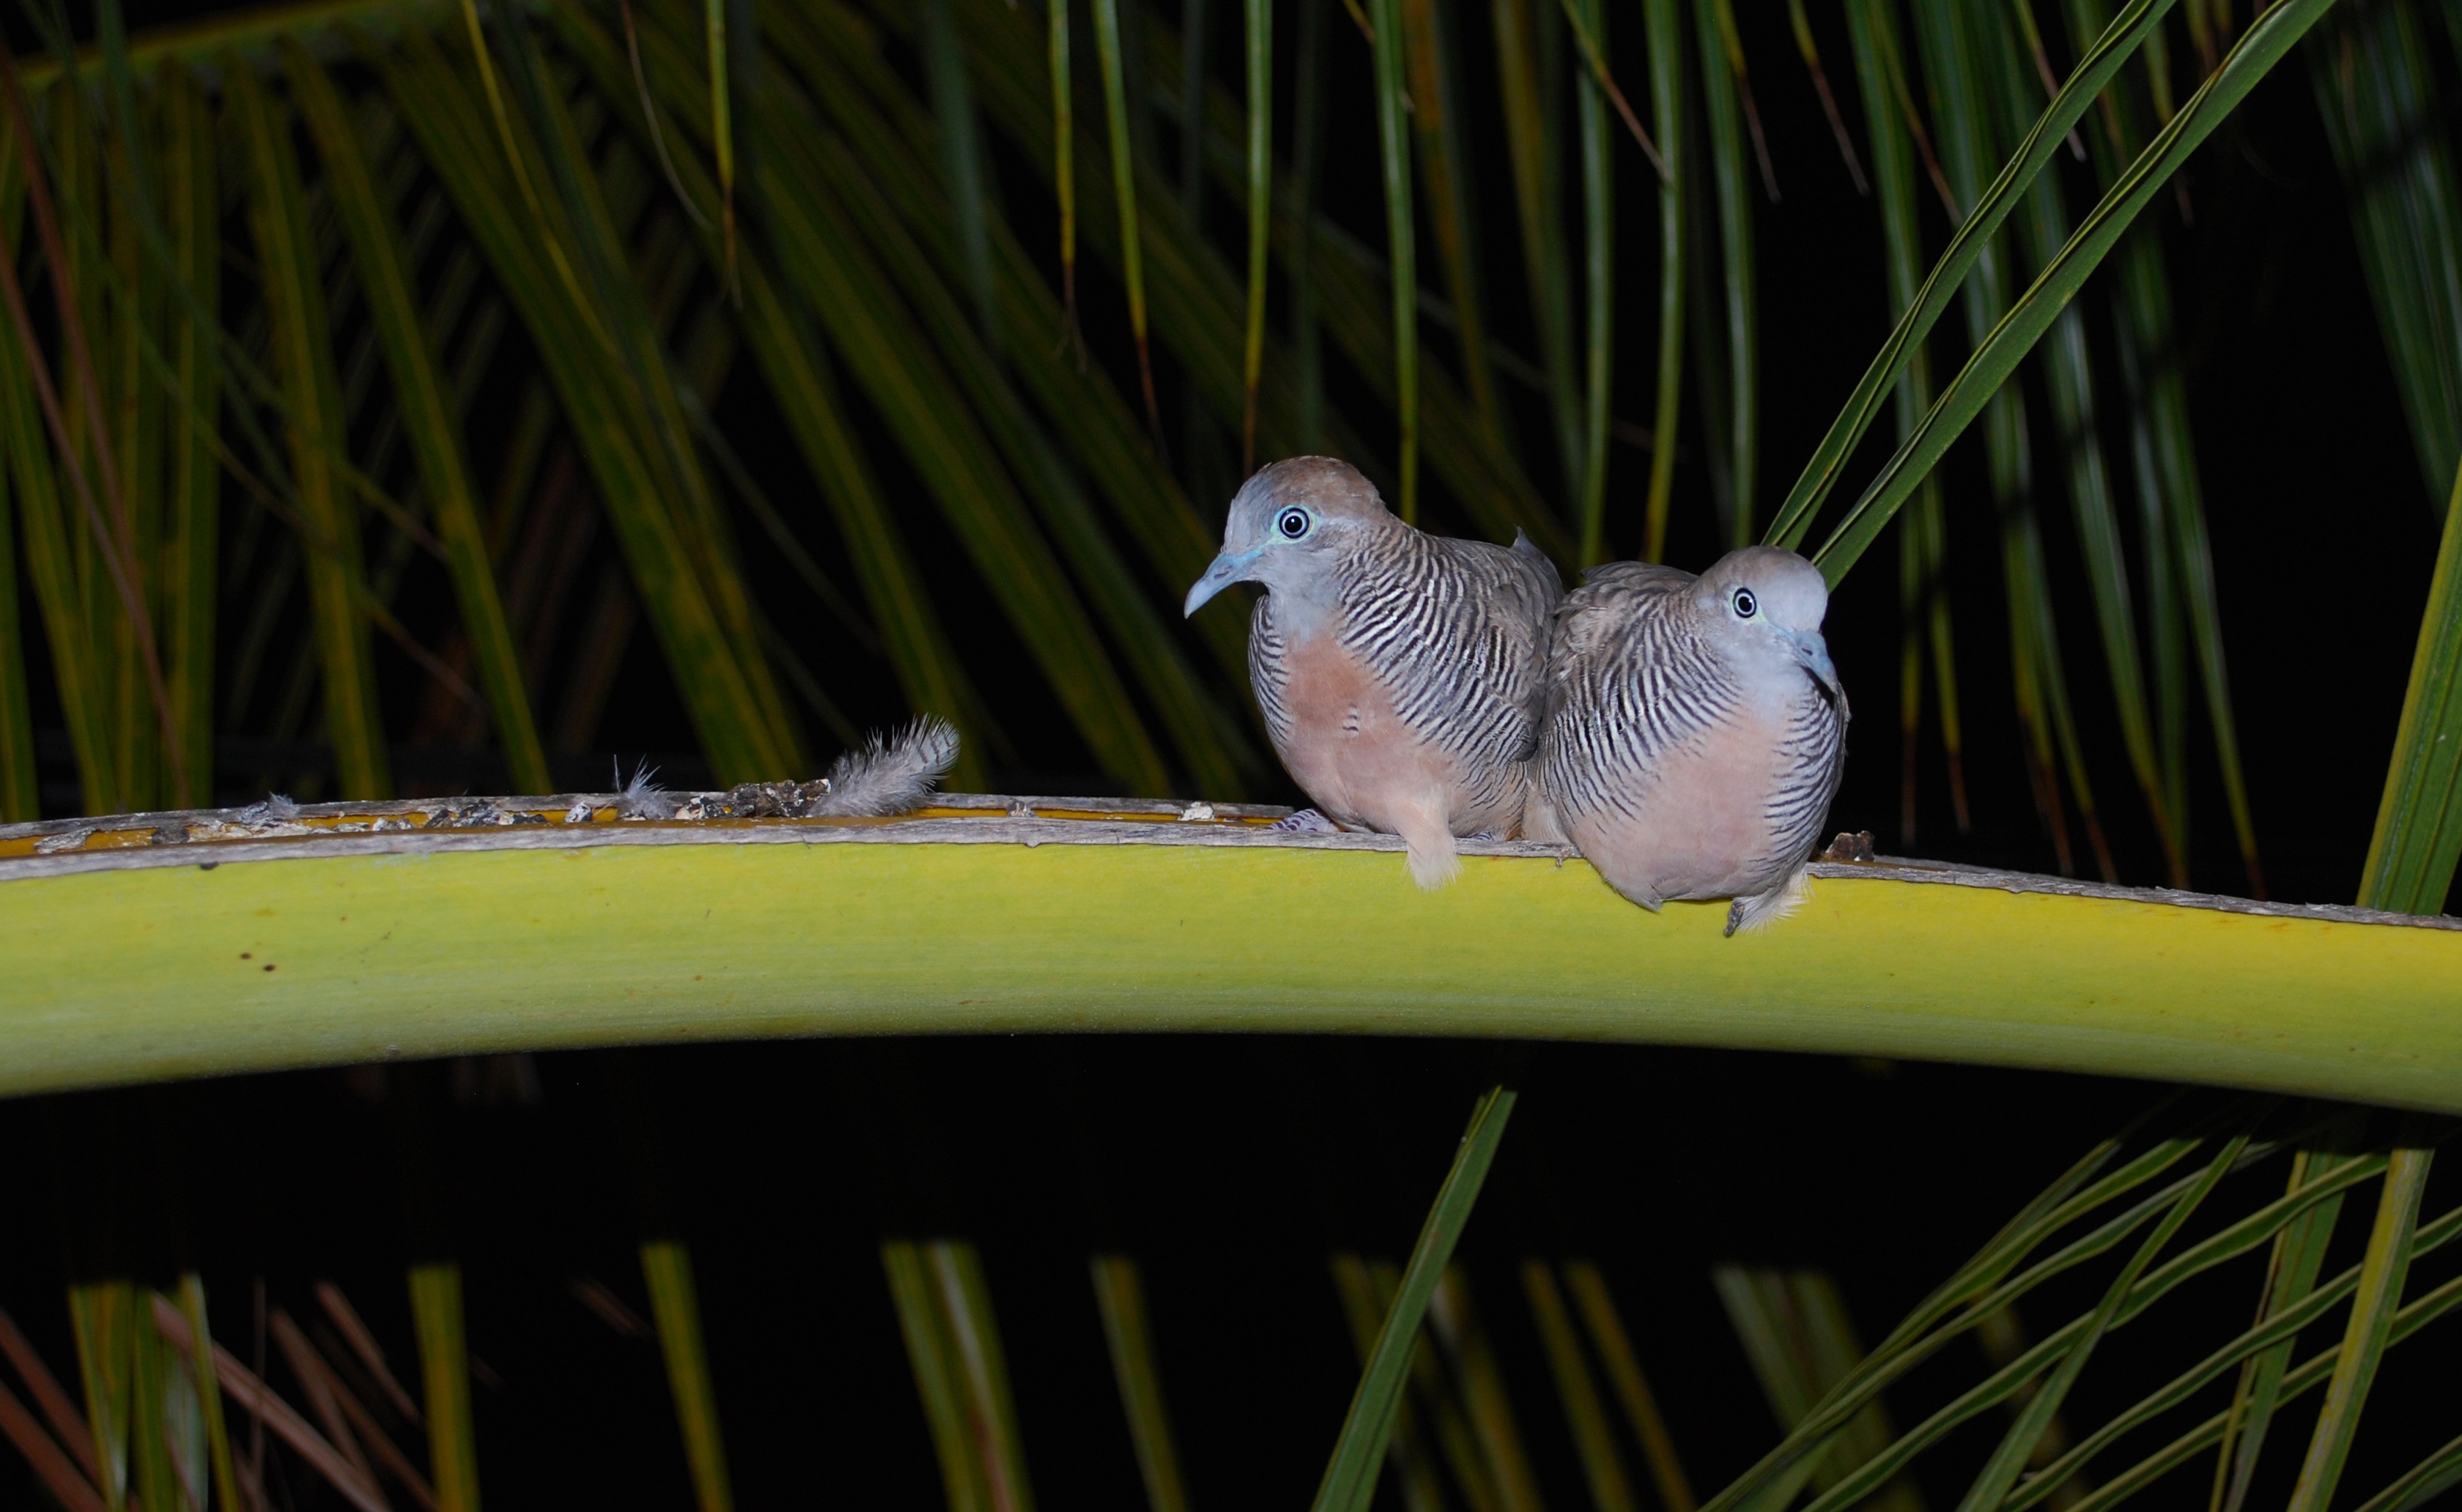
nature, branch, bird, wing, night, animal, wildlife, love, green, beak, sitting, couple, yellow, fauna, dove, vertebrate, finch, parakeet, macro photography, mauritius, zebra dove, perching bird, common pet parakeet